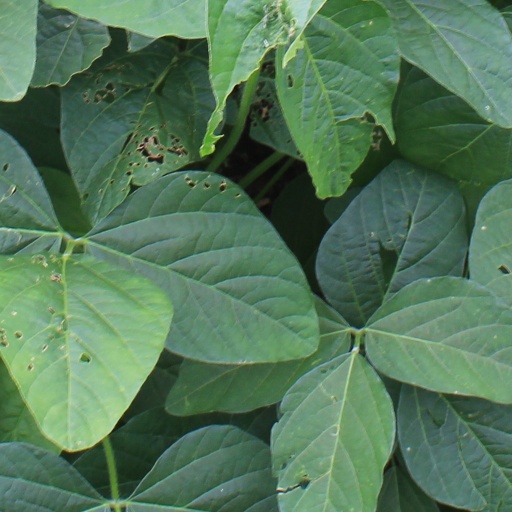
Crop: soybean